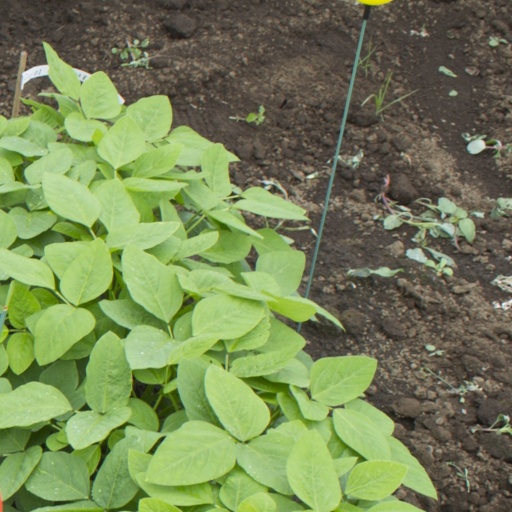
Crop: soybean